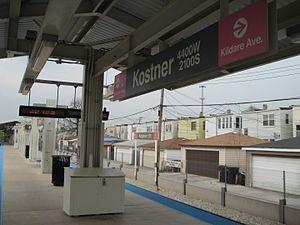
Kostner est une station de la ligne rose du métro de Chicago. Elle est située dans le quartier K-Town, secteur North Lawndale, au sud-est de la ville de Chicago.